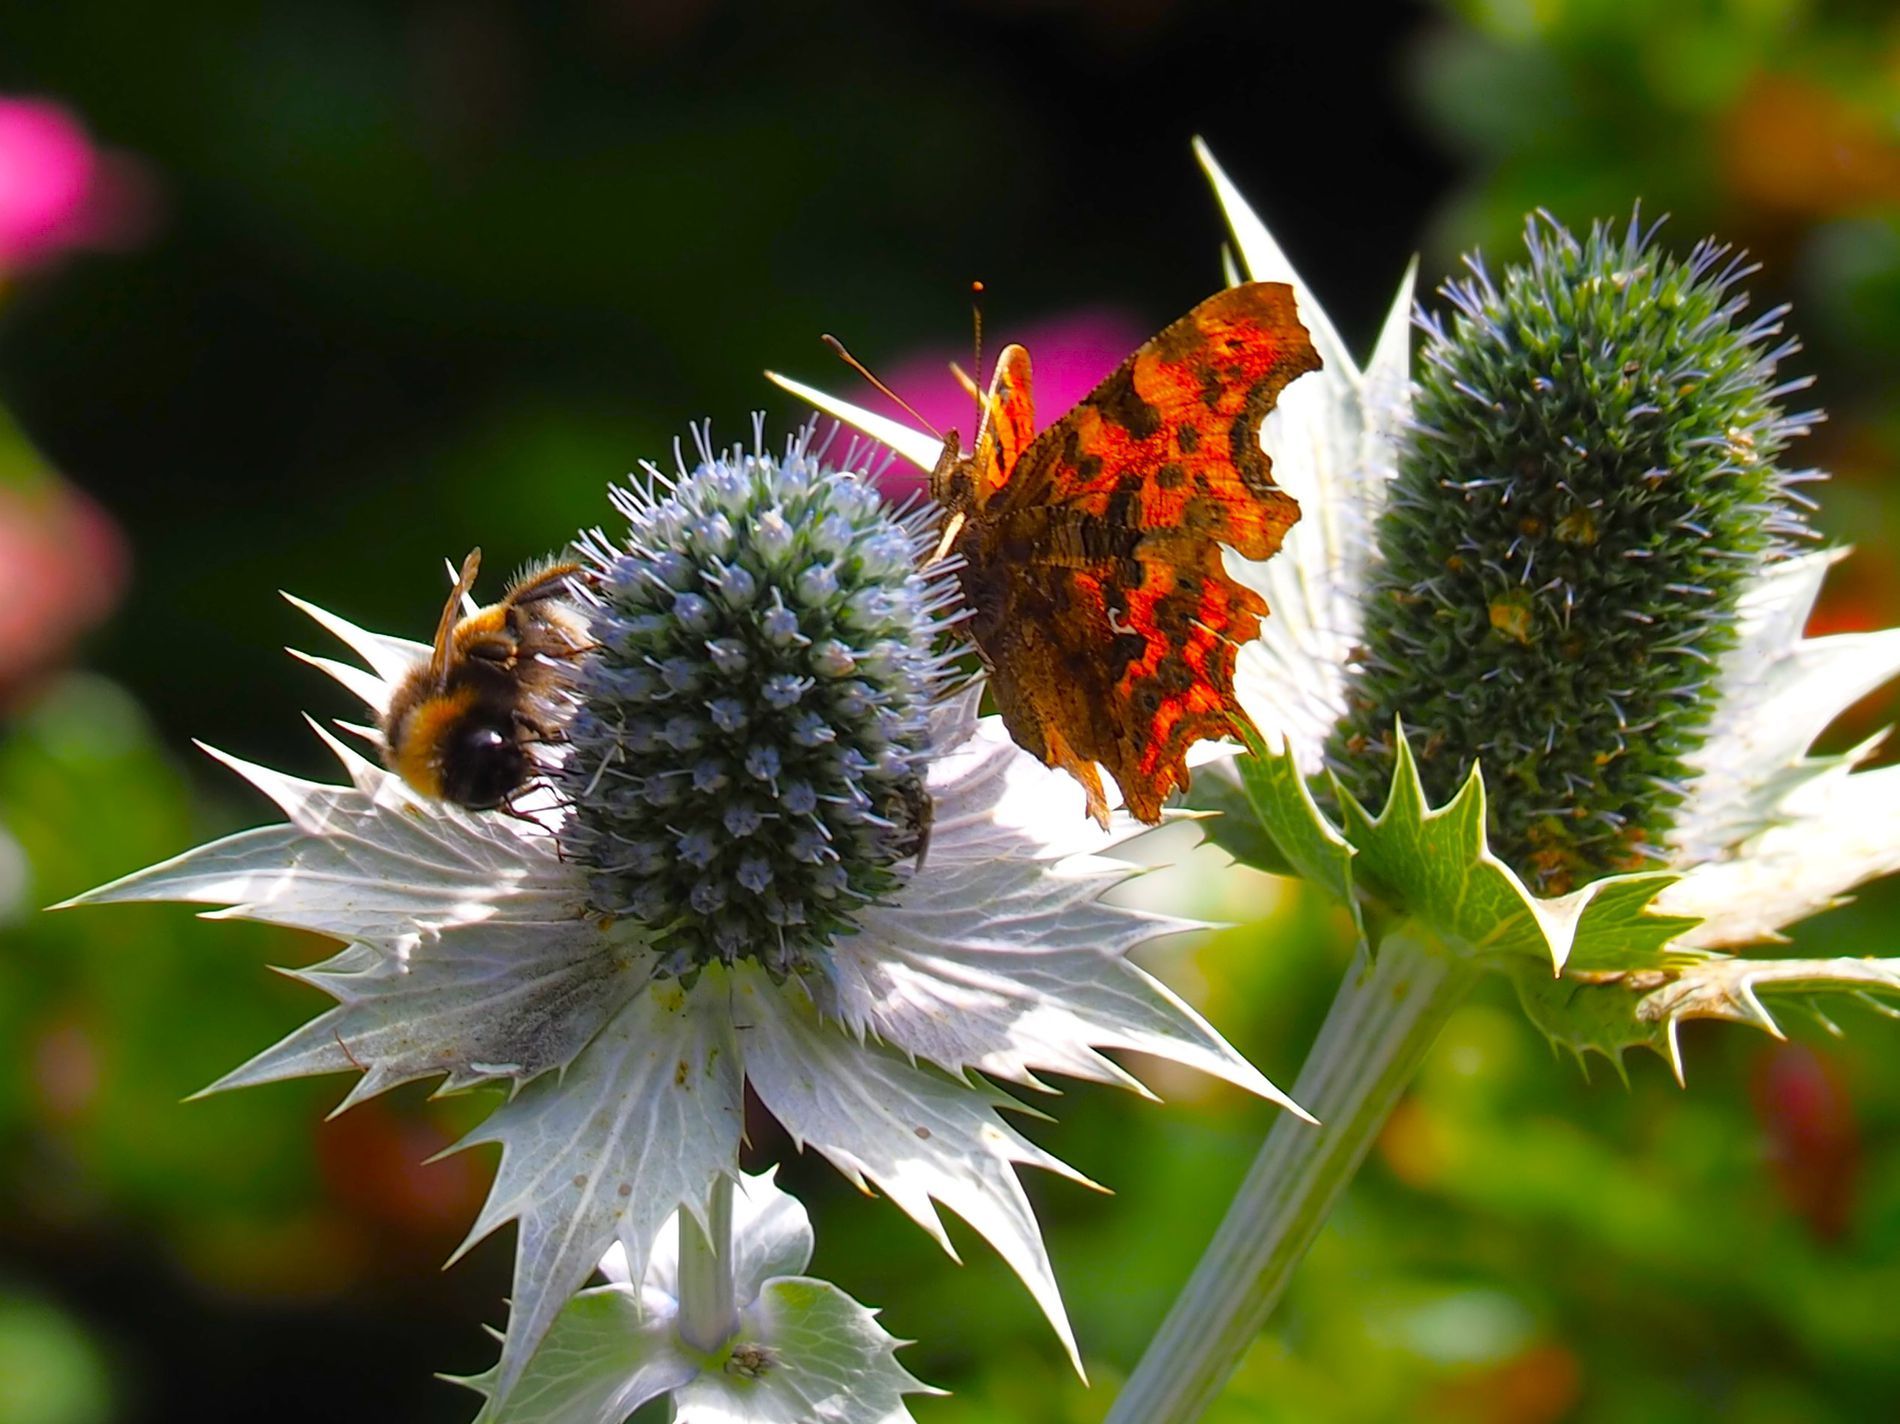
Miss Willmott's Visitors
The image showcases a close-up view of a bee and a butterfly perched on Miss Willmott's Ghost flower.
The butterfly, with its orange and black  wings, while the bee clings to another, collecting nectar.
 The background consists of blurred green foliage with hints of pink and red flowers, creating a natural, garden-like setting.
This eye level close up captures a vibrant scene of a butterfly and bumblebee on Miss Willmott's Ghost flower, likely taken during daylight.
 The lighting accentuates their colors.
The blurred green and pink background hints at a  garden setting.
The photography style leans towards macro nature photography, focusing on fine details and colors.
Labels: Plant, Pollen, Animal, Apidae, Bee, Insect, Invertebrate, Flower, Honey Bee, Bumblebee, Anemone, Daisy, Wasp, Petal, Leaf, Thistle, Apiaceae, blurry background, Miss Willmott's ghost, butterfly
Camera: OLYMPUS CORPORATION E-M10 Mark III
Aperture: F6.3
Exposure: 1/200 sec
ISO: 100
Focal length: 150.0 mm